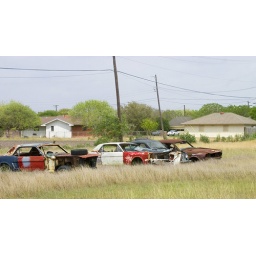
On my way down to Brownsville. These were just sitting in an open field